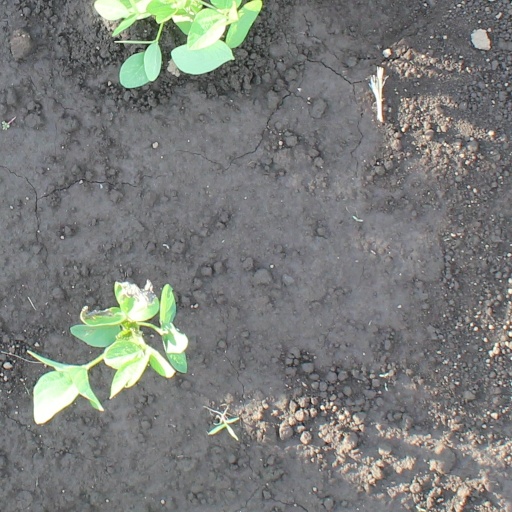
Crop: soybean